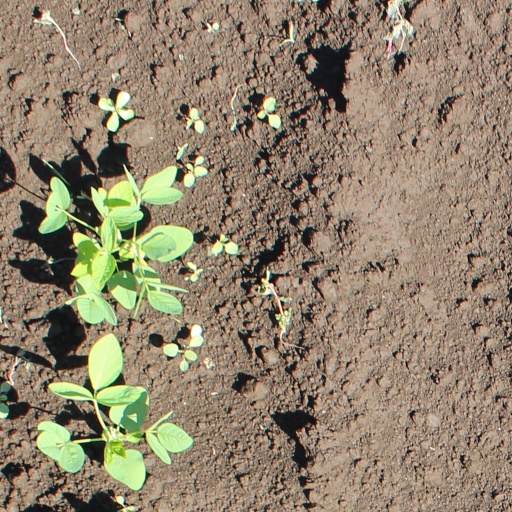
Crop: soybean